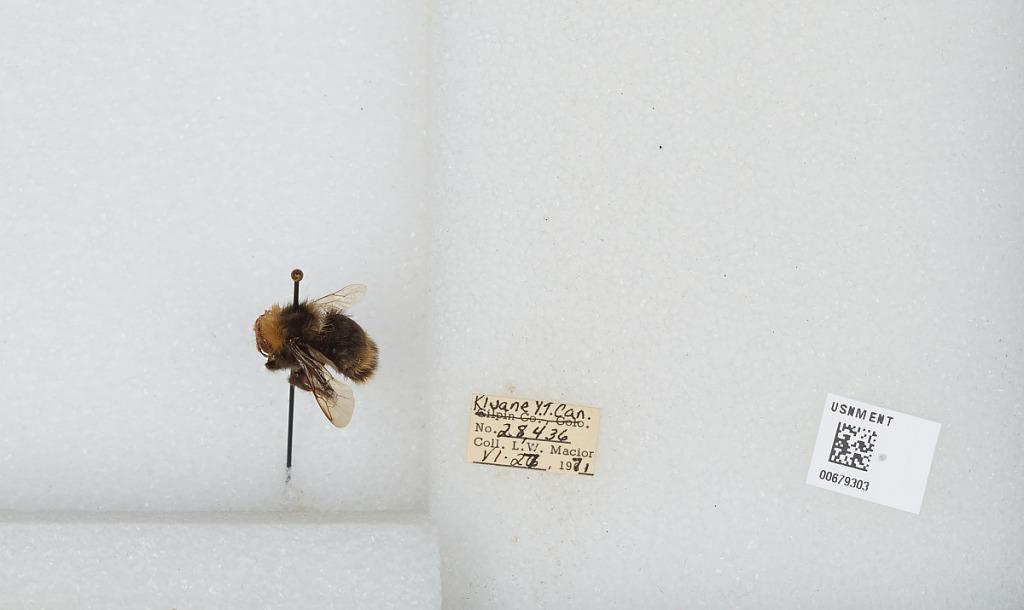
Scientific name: Bombus (Bombus) occidentalis Greene
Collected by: L. Macior
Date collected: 1971-6-27
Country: Canada
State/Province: Yukon Territory
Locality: Kluane
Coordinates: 60.75, -139.5